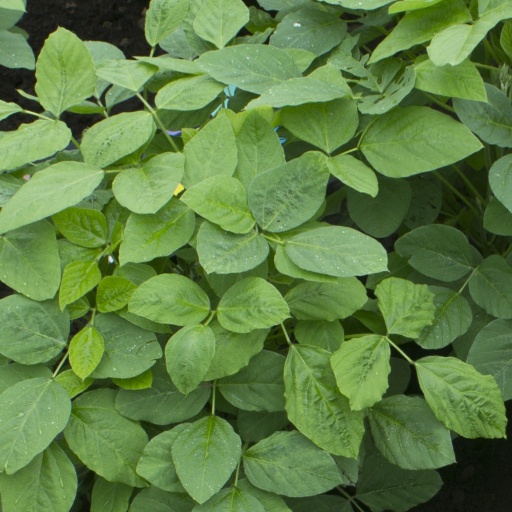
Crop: soybean